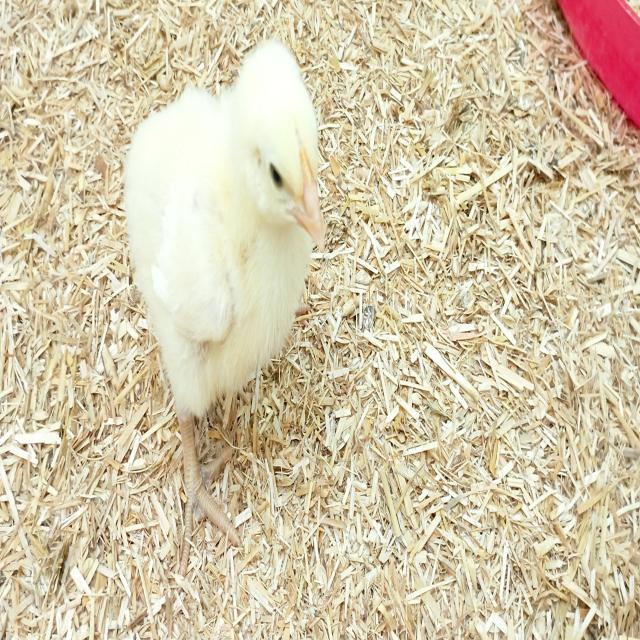
Weight: 173 g